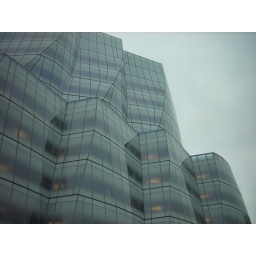
cool modern building on the West Side highway in Manhattan